Liebe und Eifersucht

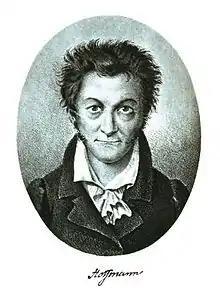
The composer's self-portrait

Liebe und Eifersucht ("Love and Jealousy") is a "Singspiel", an opera with spoken dialogue, in three acts by the German composer and author E. T. A. Hoffmann, composed in 1807 on his own libretto based on the translation by August Wilhelm Schlegel of a play by Calderón. The opera was first published by Schott in 1999, and premiered at the 2008 Ludwigsburger Schlossfestspiele.